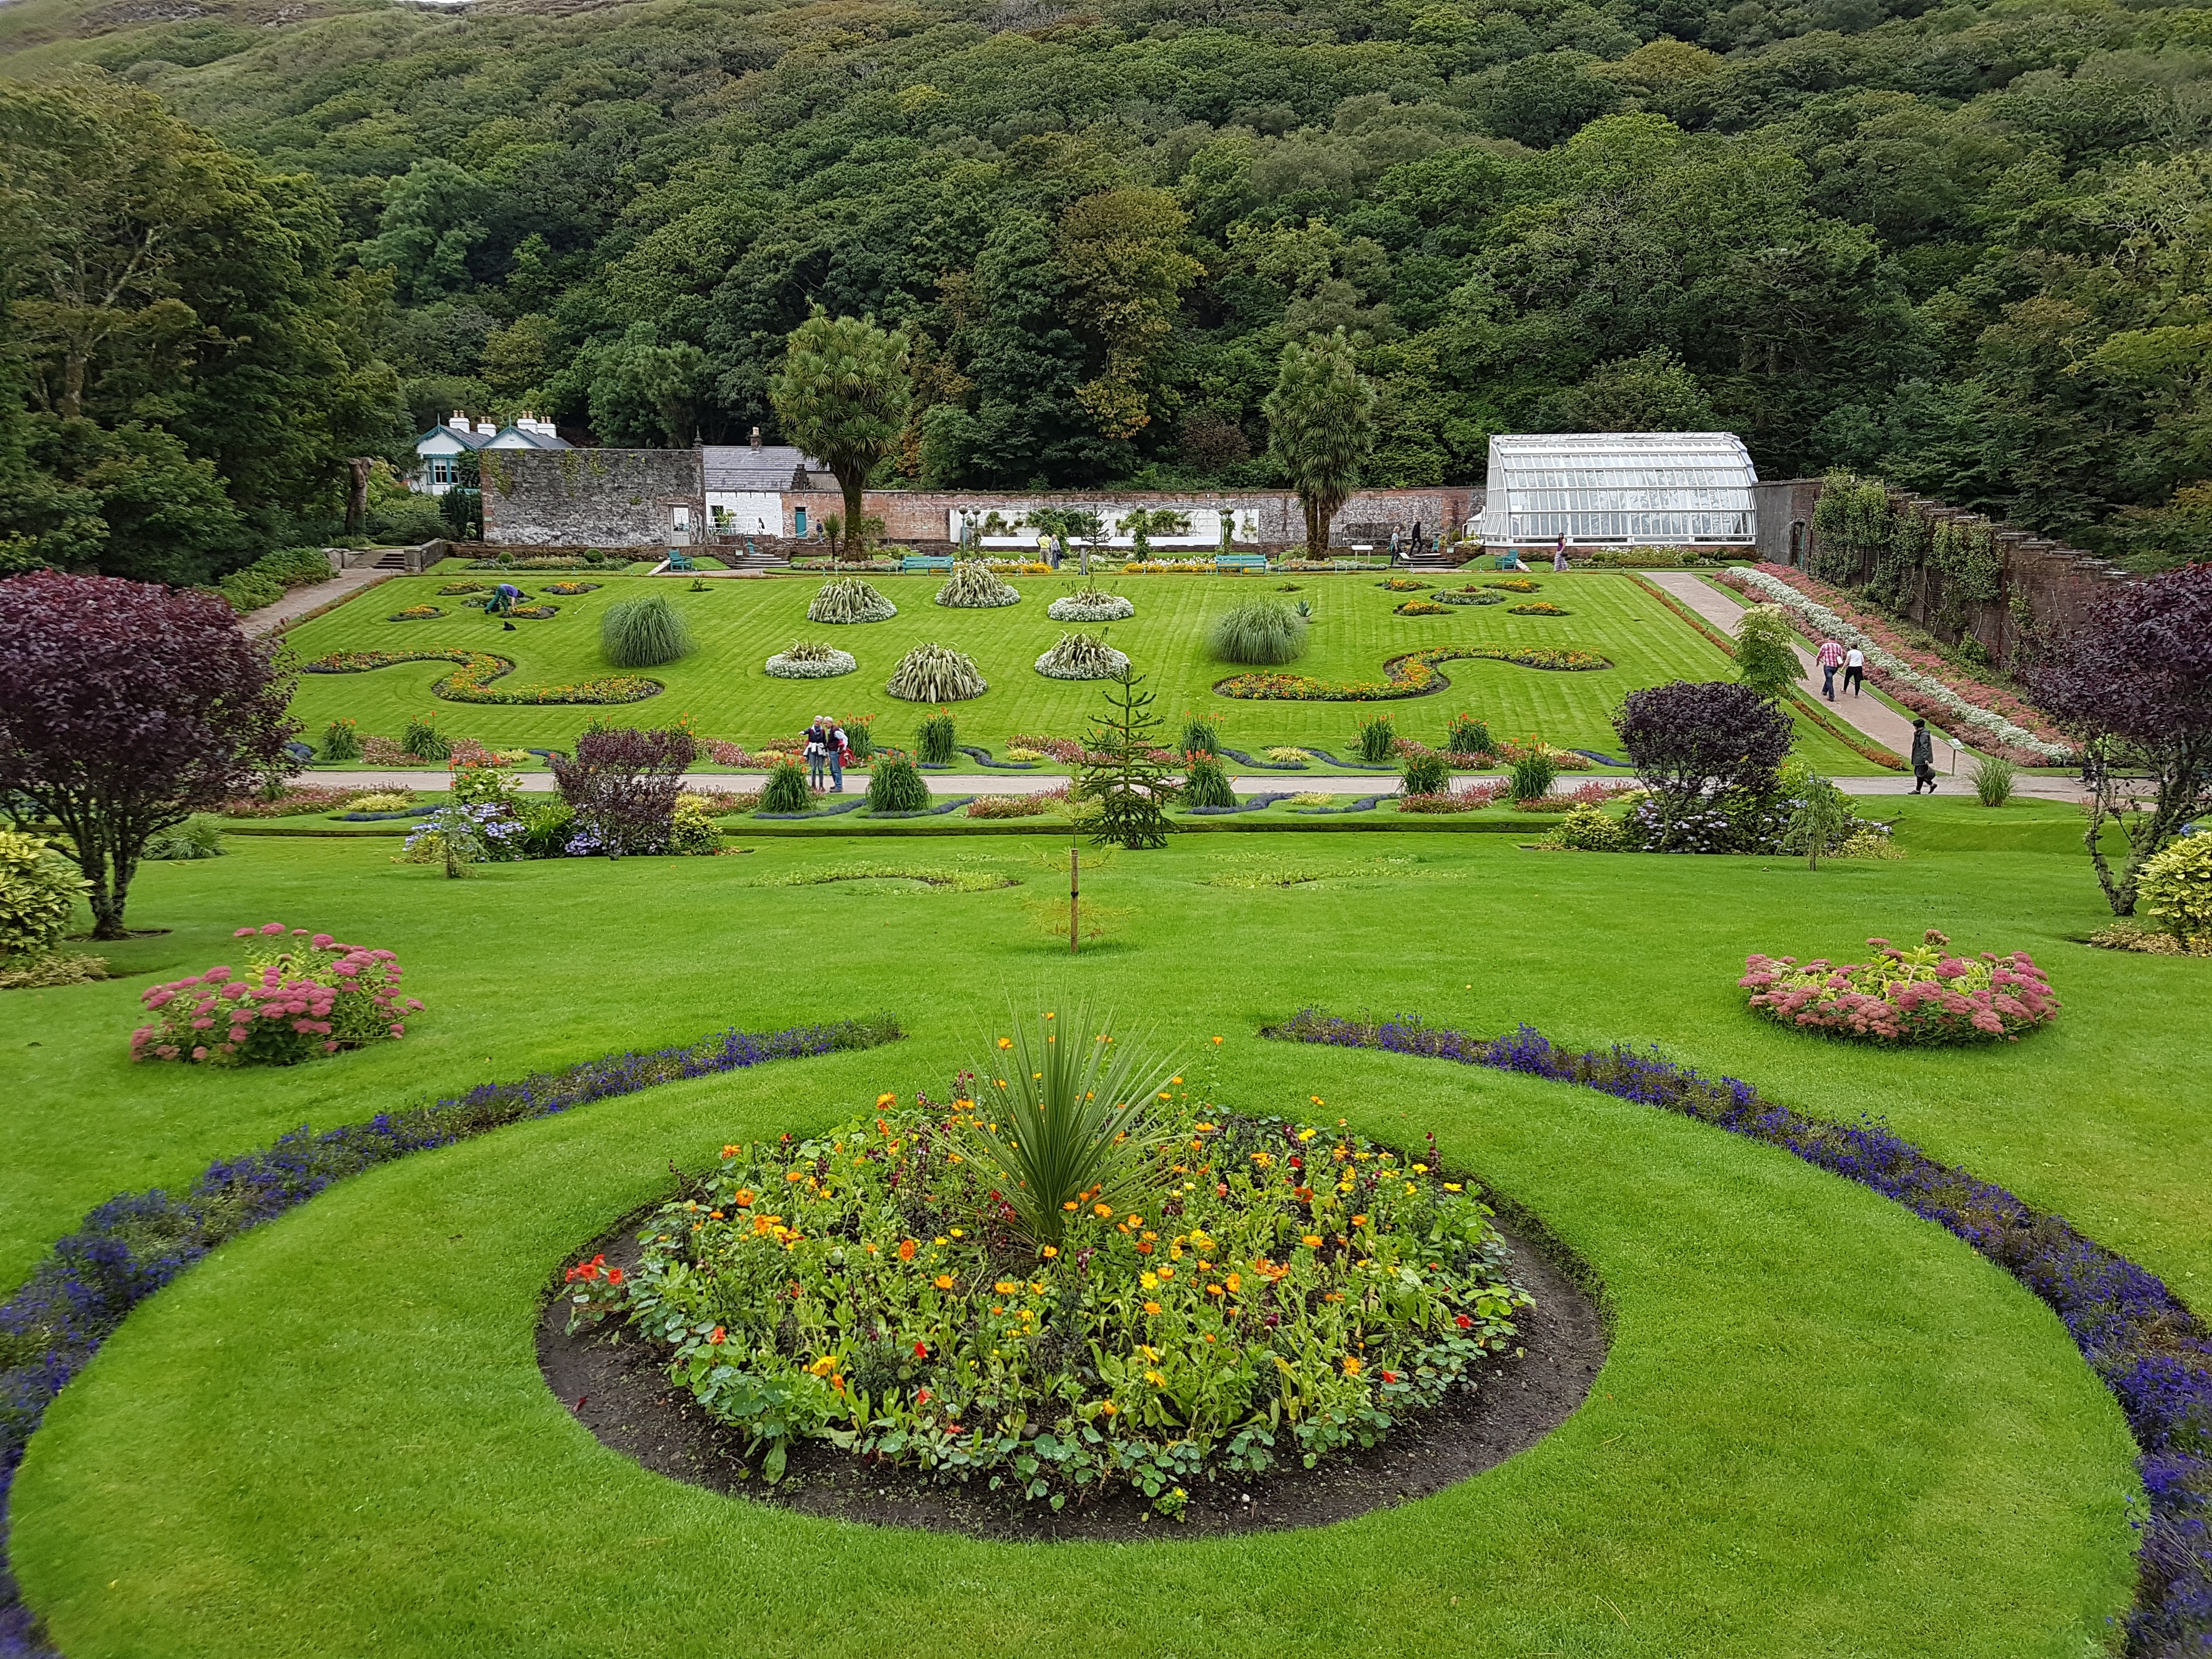
landscape, grass, lawn, meadow, flower, backyard, botany, garden, shrub, ireland, botanical garden, estate, yard, rural area, aerial photography, residential area, galway, landscape architect, kylemore abbey, victorian walled garden